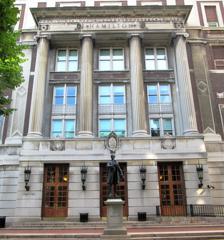
Building: Hamilton Hall (Columbia University)
Country: United States of America
Year built: 1907
Academic building at Columbia University This article is about Hamilton Hall at Columbia University. For other uses, see Hamilton Hall . Hamilton Hall The facade of Hamilton Hall at the entrance, with the statue of Alexander Hamilton prominent in front of the building General information Architectural style Neoclassical Coordinates 40°48′24.66″N 73°57′42.14″W / 40.8068500°N 73.9617056°W / 40.8068500; -73.9617056 Current tenants Columbia College Year(s) built 1905–1907 Owner Columbia University Design and construction Architect(s) McKim, Mead & White Hamilton Hall is an academic building on the Morningside Heights campus of Columbia University on College Walk ( West 116th Street ) at 1130 Amsterdam Avenue in Manhattan , New York City, serving as the home of Columbia College . It was built in 1905–1907 and was designed by McKim, Mead & White in the Neoclassical style ; the building was part of the firm's original master plan for the campus. The building was the gift of the John Stewart Kennedy , a former trustee of Columbia College, and is named after Alexander Hamilton , who attended King's College , Columbia's original name. A statue of Hamilton by William Ordway Partridge stands outside the building entrance. Hamilton Hall is the location of the Columbia College administrative offices. History The original Hamilton Hall at 49th Street and Madison Avenue, in 1886 Hamilton Hall (left), new home of Columbia College , and Hartley Hall, the college's first dormitory, in 1907 The original Hamilton Hall was built in 1878 in the Gothic Revival style and located on Madison Avenue between 49th and 50th streets on the college's former Midtown campus, directly across 50th Street from the Villard Houses . It was five stories tall and had an elaborate turret at its northwest corner. The property of Columbia's former Midtown campus was sold in 1898. The Berkeley School relocated from West 44th Street to occupy the southern half of Hamilton Hall, where it remained until 1902 when the property was sold and the school relocated to a new site on the Upper West Side . When Columbia became a university and relocated to Morningside Heights in the 1890s, there were originally no plans for the area south of 116th Street, where Hamilton Hall now sits, or for any facilities dedicated to the undergraduate college. Nevertheless, college advocates persevered and the cornerstone for the new Hamilton Hall was laid in 1905. The building was designed by the firm of McKim, Mead, and White in the neoclassical style, in conformity with the rest of the university campus. It was completed in 1907. Hamilton Hall has undergone extensive renovations in order to restore many of its historic details. Two stained glass windows depicting Sophocles and Virgil , gifts from the class of 1885 and 1891, respectively, were installed in the Hamilton Hall lobby in 2003, having sat in storage for nearly 60 years. The building houses many of the classes of Columbia College's Core Curriculum . Protests See also: Student activism at Columbia University William Ordway Partridge 's statue of Alexander Hamilton (1908) Starting in the latter half of the 20th century, Hamilton Hall was taken over several times in the course of student activism at Columbia University, first during the protests of April 1968 . In the course of this protest, a multiracial group first barricaded themselves inside the building, imprisoning acting dean Henry S. Coleman in his office. The black students renamed the building " Malcolm X Liberation College" and eventually asked the white students to leave, prompting the latter's takeover of several other university buildings. After the violent end to the April activities, Hamilton was the most peacefully cleared hall but was briefly reoccupied in May 1968. The building was then the site of a major 1985 student strike and barricade to demand university divestment from South Africa , which was under the apartheid system at the time, as well as ethnic studies classes at the university. During the 1985 strike, the building was renamed " Mandela Hall" by the occupying students. 2024 protests against the war in Gaza In April of 2024, a group of students, staff, alumni, and allies unaffiliated with the school, who had been participating in a tent encampment protesting the Israel-Hamas war occupied the hall. During the occupation of Hamilton, protesters unfurled a large banner and renamed the building "Hind's Hall" in reference to Hind Rajab , a five-year-old Palestinian girl killed by the Israel Defense Forces . The hall was forcibly cleared by the New York Police Department on the evening of April 30, 2024. American musician Macklemore released an anti-war protest song , " Hind's Hall ," in reference to the slain child and the occupation of the hall. References